Dating Amber

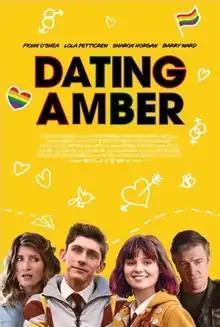
Theatrical release poster

Dating Amber is a 2020 coming-of-age comedy-drama film written and directed by David Freyne. The film features two closeted teenagers in 1990s Ireland who decide to start a fake relationship. The film was produced with assistance from Fis Éireann - Screen Ireland, RTÉ, Broadcasting Authority of Ireland, BeTV Belgium and BNP Paribas Fortis Film Fund (France). The film was distributed in Ireland through Wildcard.